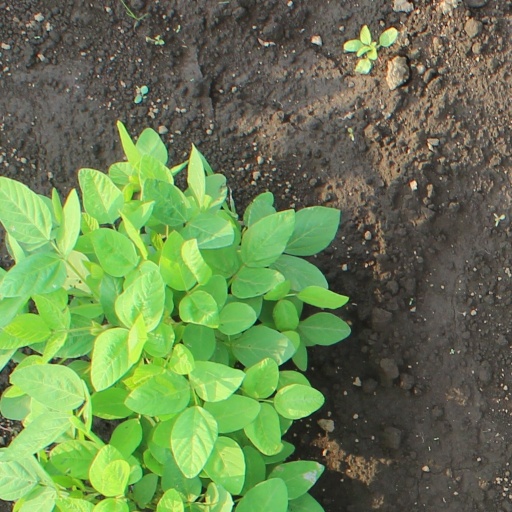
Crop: soybean